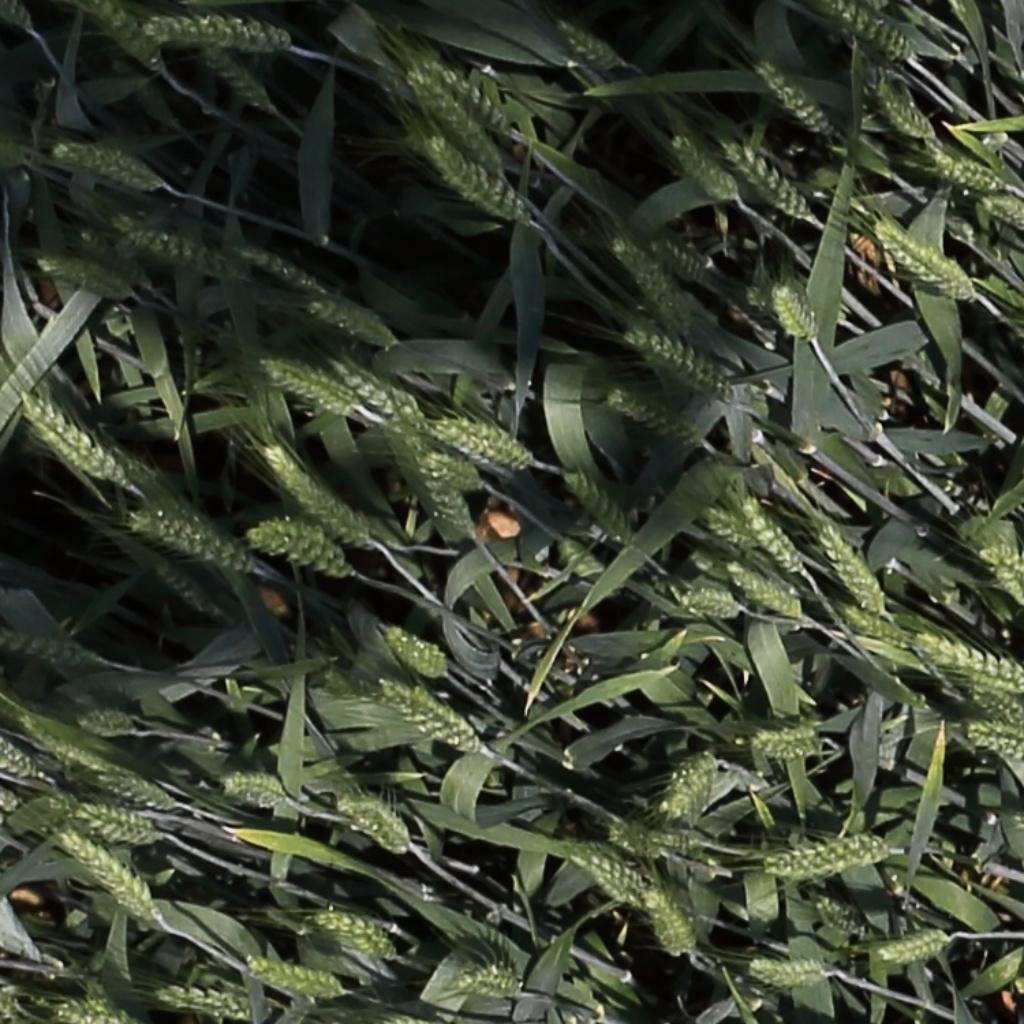
Country: Switzerland
Location: Usask
Wheat development stage: Filling